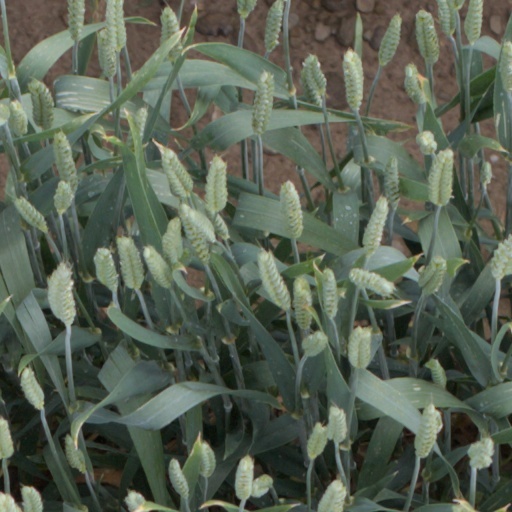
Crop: wheat